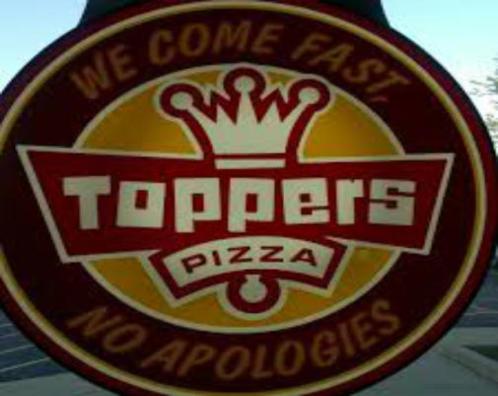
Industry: Food